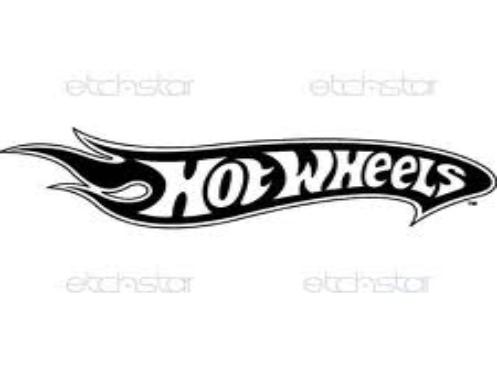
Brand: Hot Wheels
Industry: Leisure